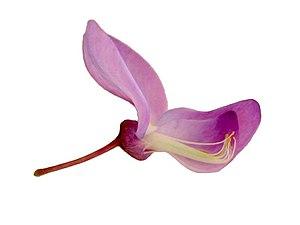
Wisteria sinensis ou glycine de Chine, est une espèce de plantes dicotylédones de la famille des Fabaceae, sous-famille des Faboideae, originaire de Chine.